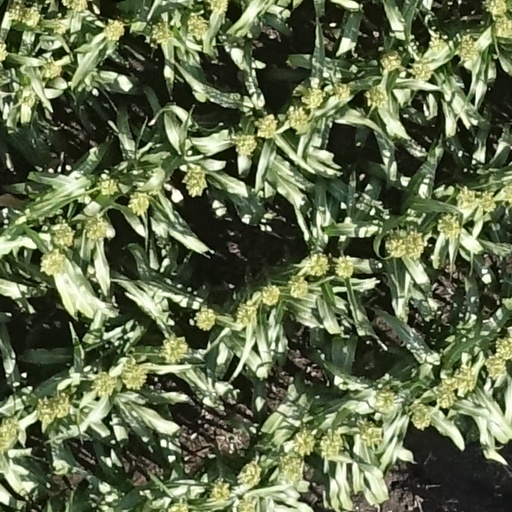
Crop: sorghum